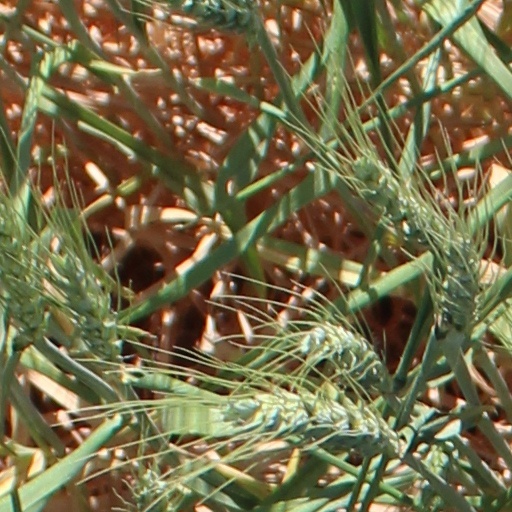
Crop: wheat